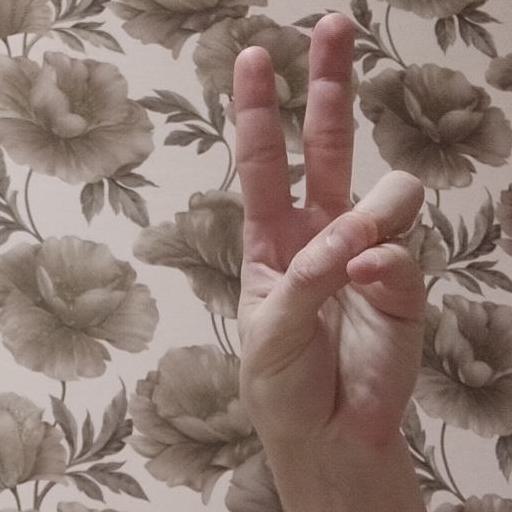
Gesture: peace